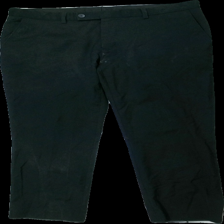
View: front
Type: Trousers
Category: Men
Brand: Dressman
Colors: Black
Material: ?
Cut: Regular
Season: All
Stains: Major
Damage: fläckar
Damage location: middle center
Price range: <50
Recommended usage: Export
Description: svarta kostymbyxor med fläckar fram